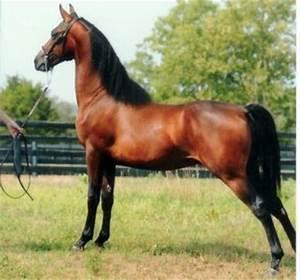
horse